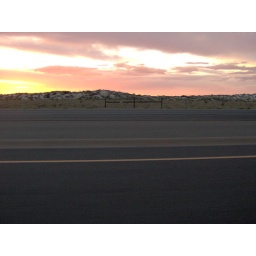
Mounds of white sand in the setting sun